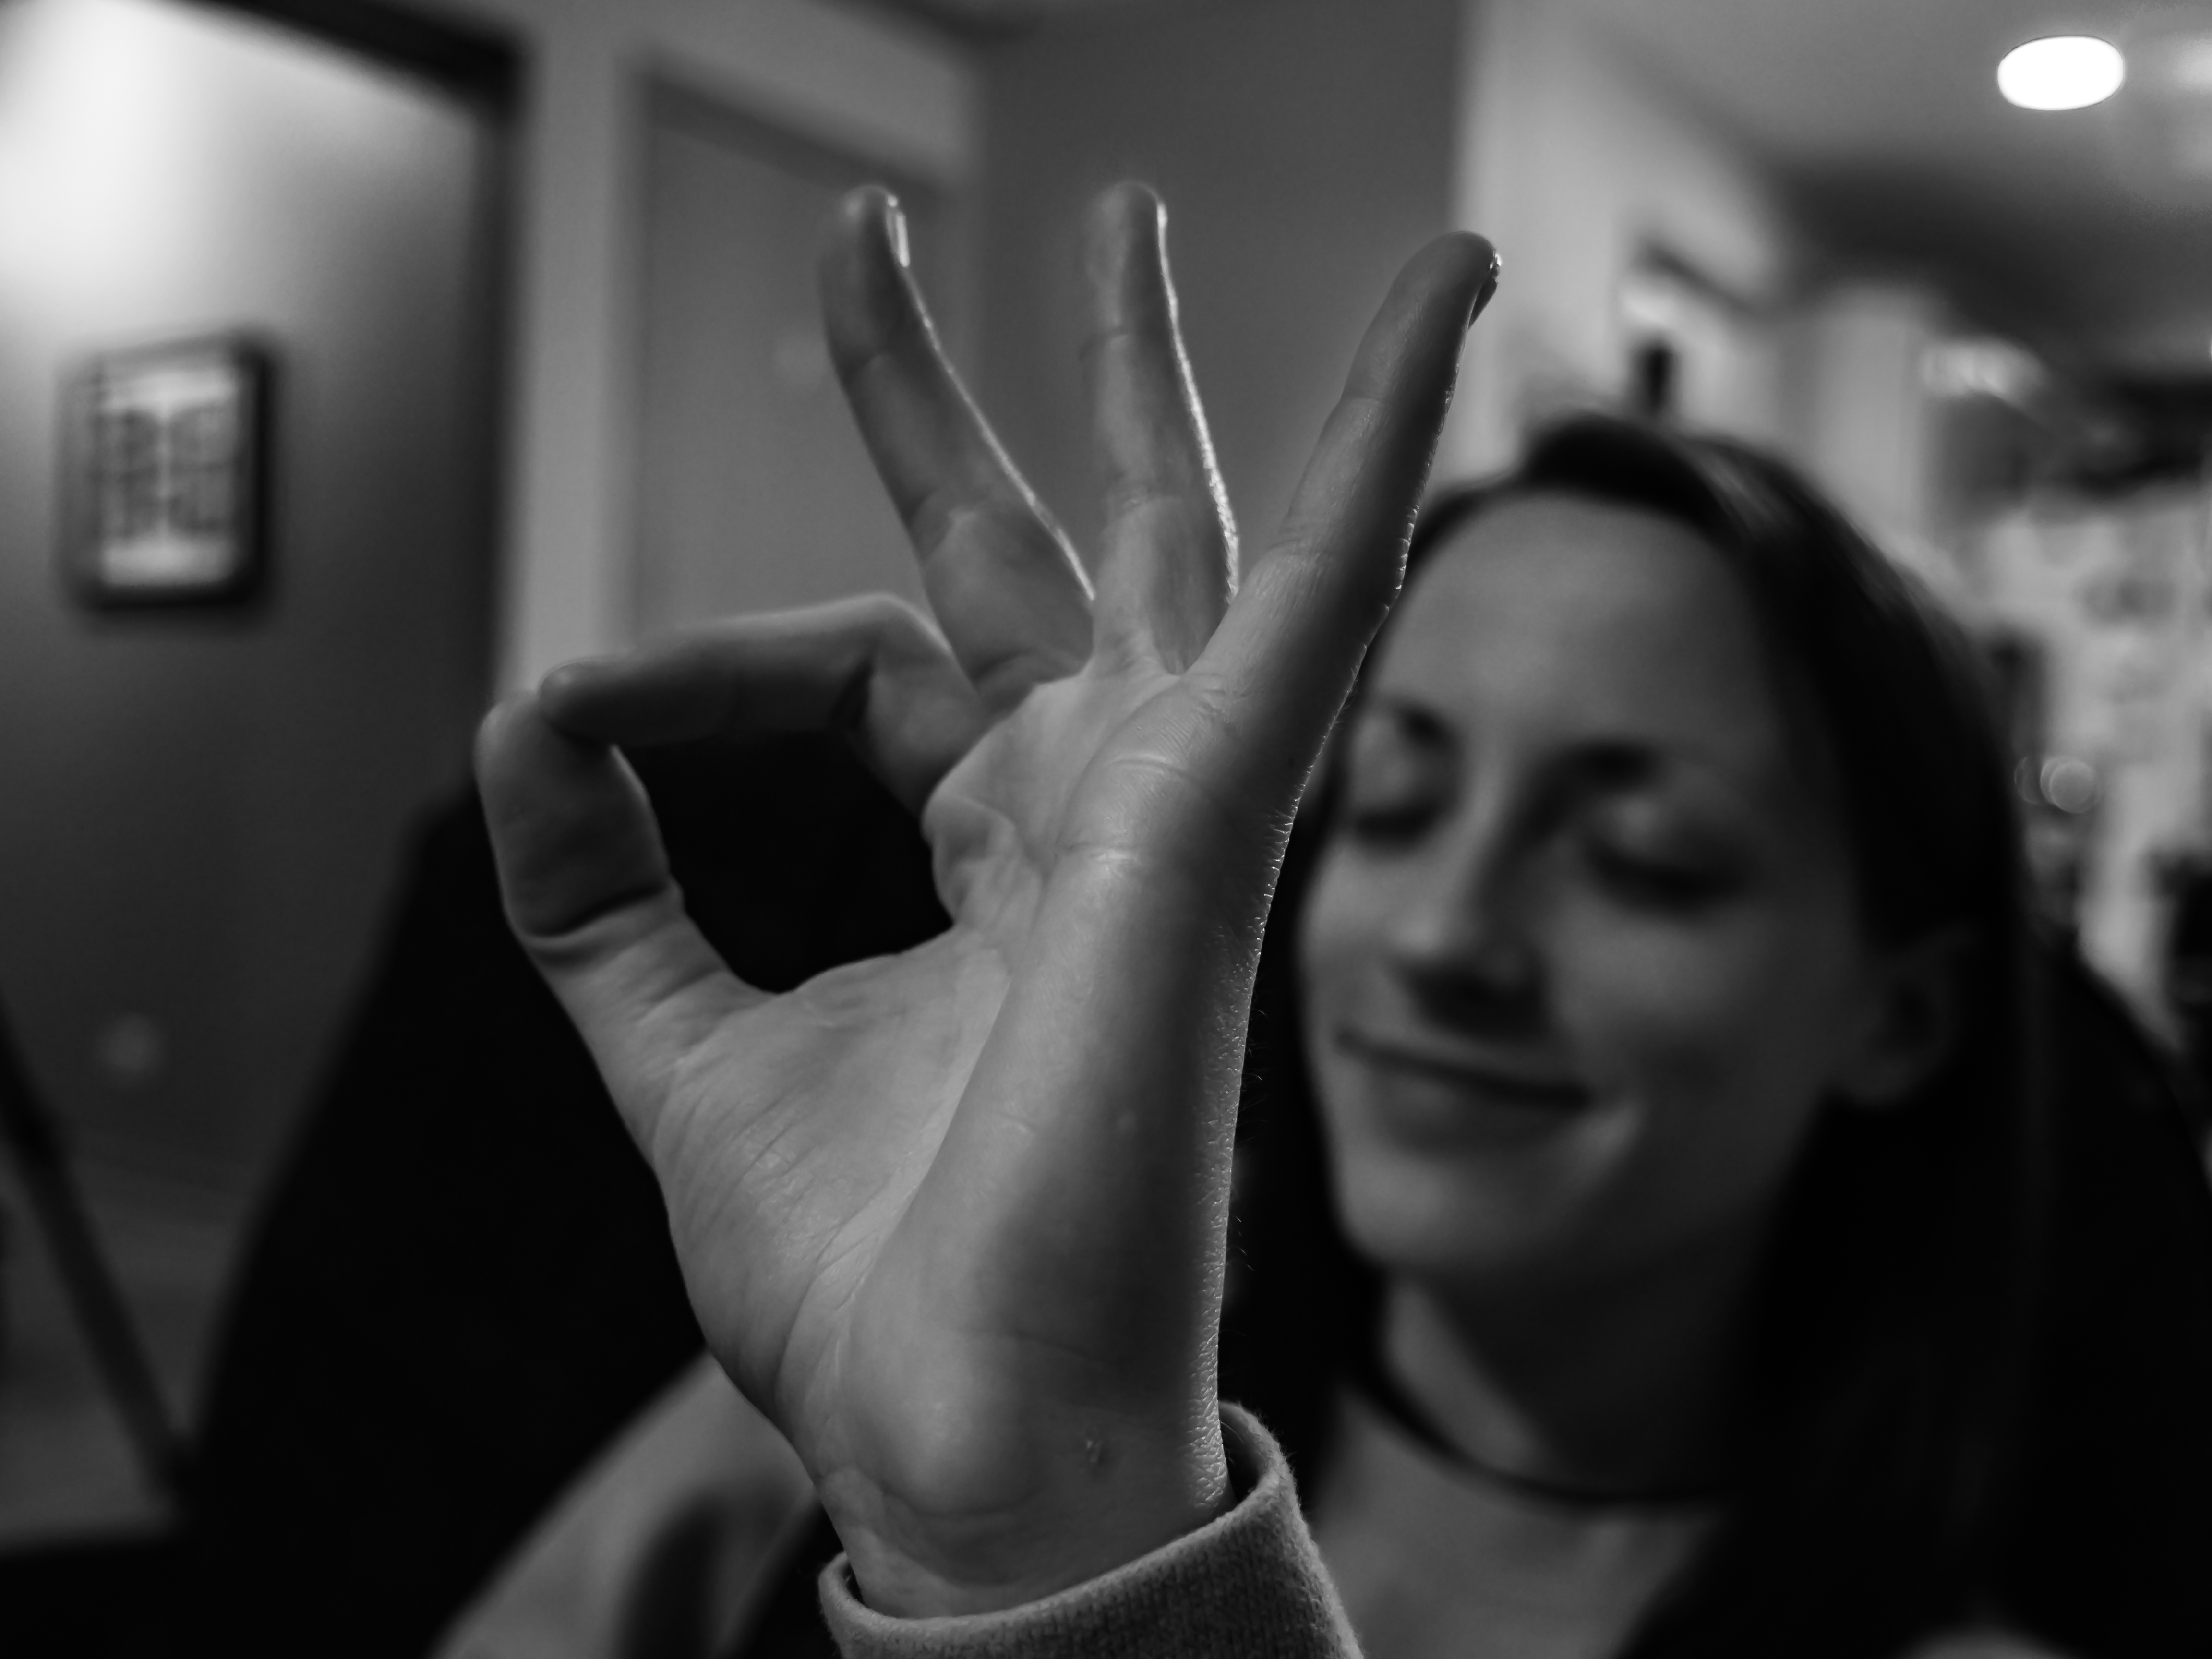
hand, black and white, white, photography, finger, darkness, black, monochrome, arm, emotion, monochrome photography, film noir